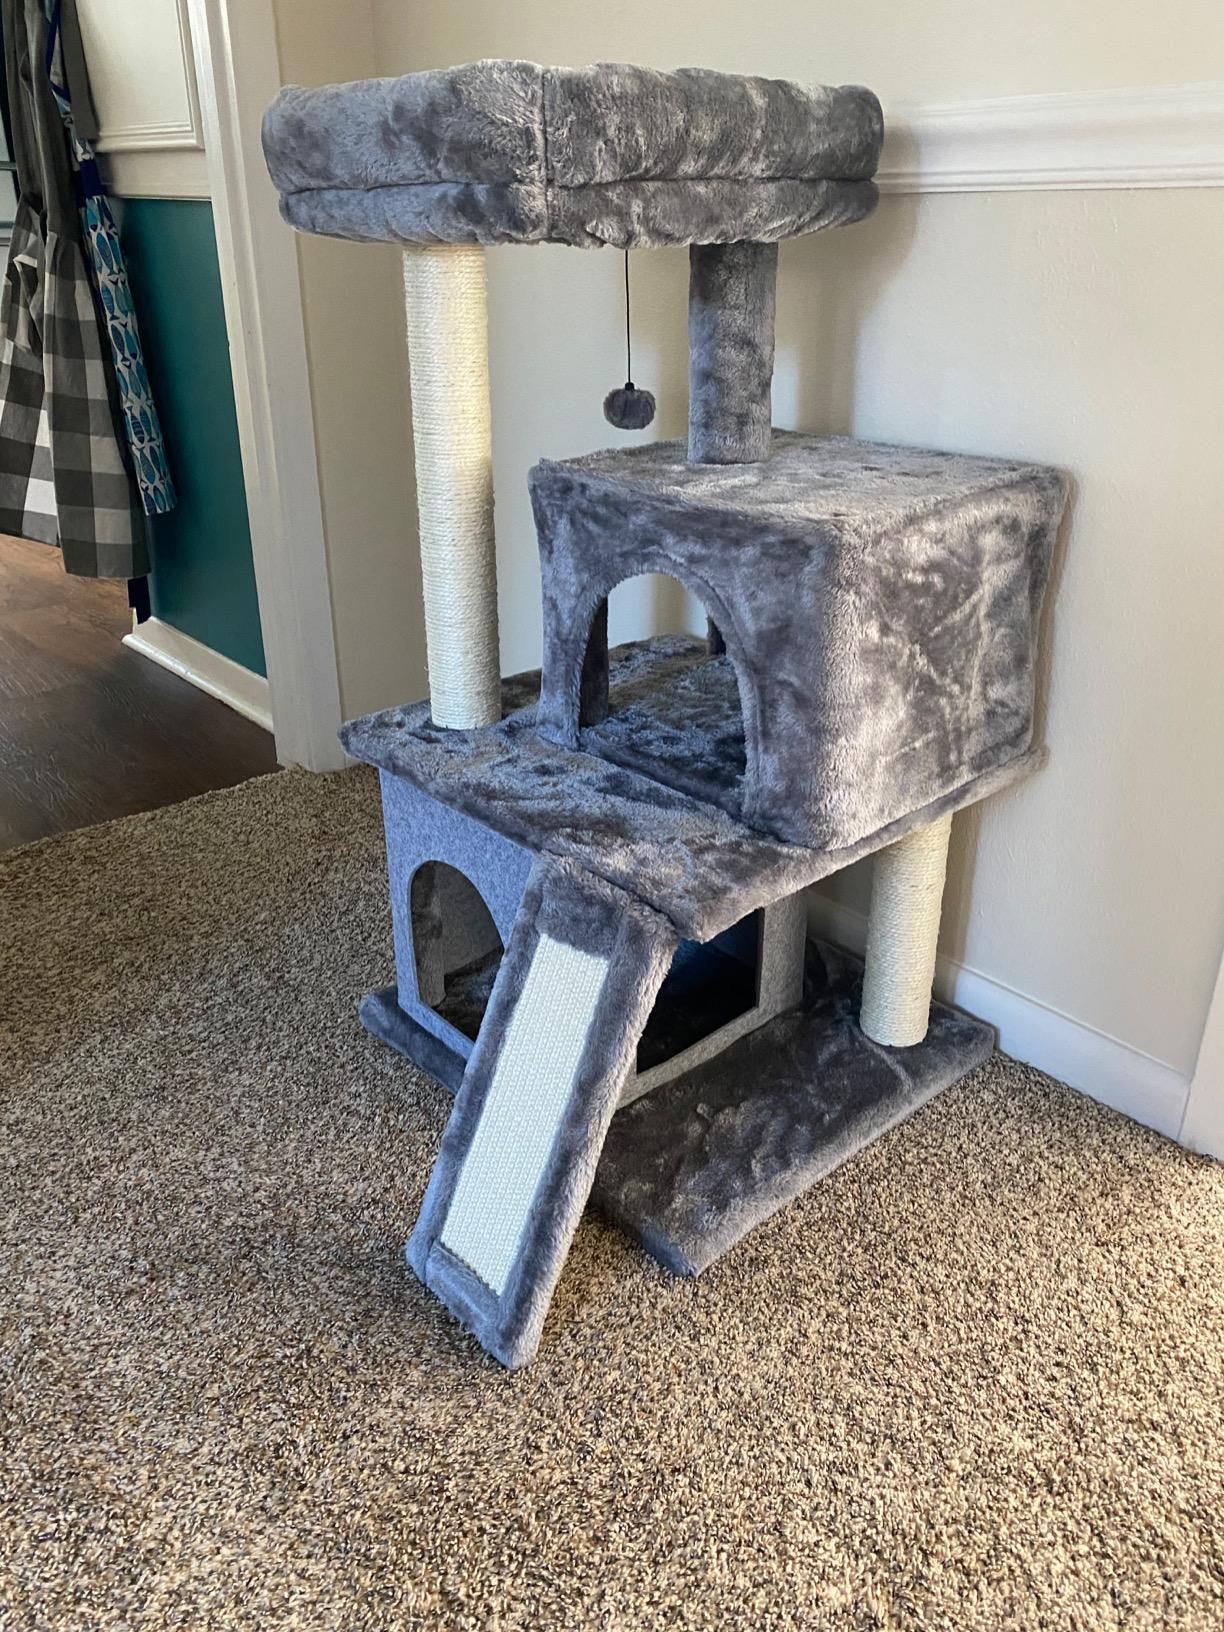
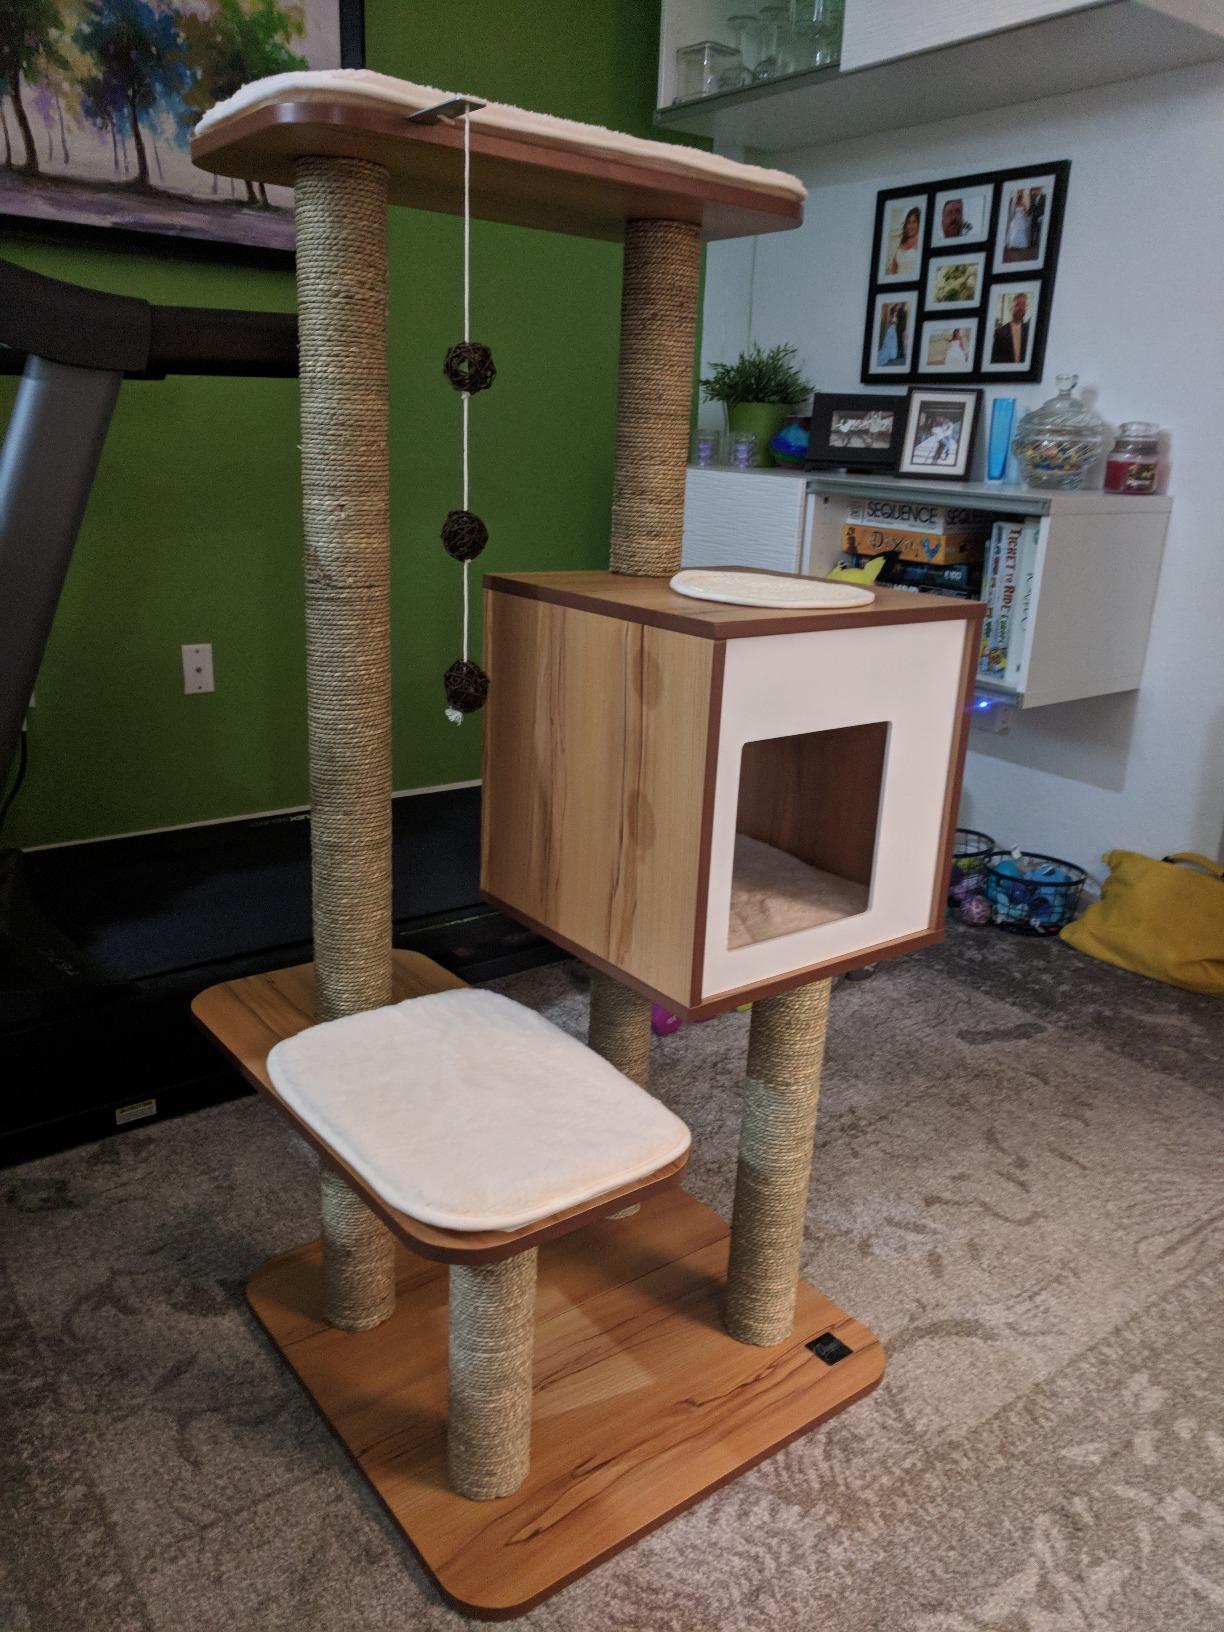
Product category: items_cat tree
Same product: no